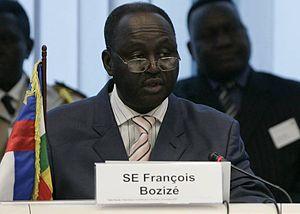
François Bozizé Yangouvonda, né le 14 octobre 1946 à Mouila, est un homme d'État centrafricain, président de la République depuis le coup d'État du 15 mars 2003 qui l'a porté au pouvoir. Il est renversé le 24 mars 2013 et s'enfuit au Cameroun.
Les élections présidentielles et législatives centrafricaines ont lieu les 13 mars et 8 mai 2005. Elles marquent la fin du processus de transition commencé avec la prise du pouvoir par François Bozizé en mars 2003.
La Convergence nationale - Kwa Na Kwa, est un parti politique centrafricain, construit autour de l'appui de François Bozizé, président de la République centrafricaine de 2005 à 2013, arrivé au pouvoir par un coup d'État le 15 mars 2003. Lors de l'Assemblée constitutive du mois d'août 2009, il présente son parti comme travailliste, d'obédience social-démocrate.